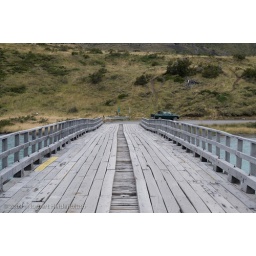
Wooden bridge over a river inside Torres del Paine National Park